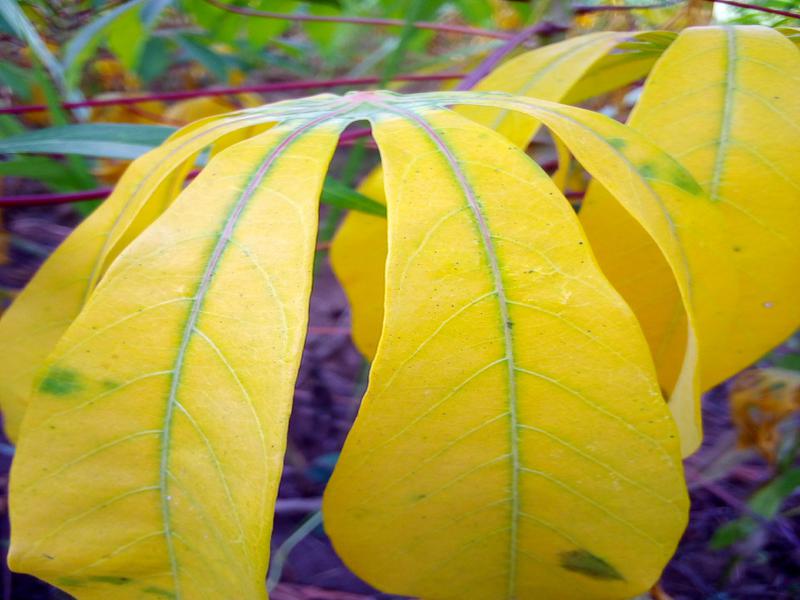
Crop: cassava
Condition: healthy